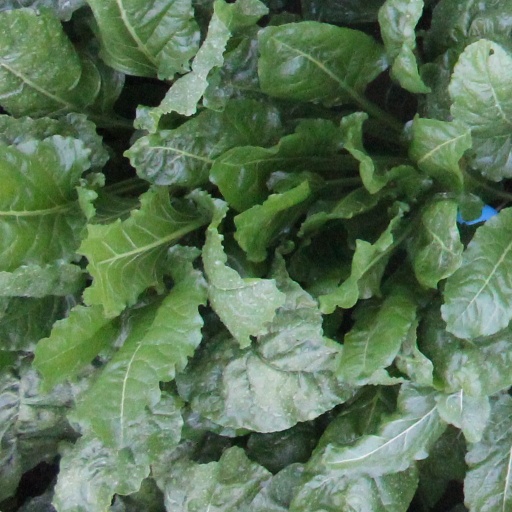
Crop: sugar beet